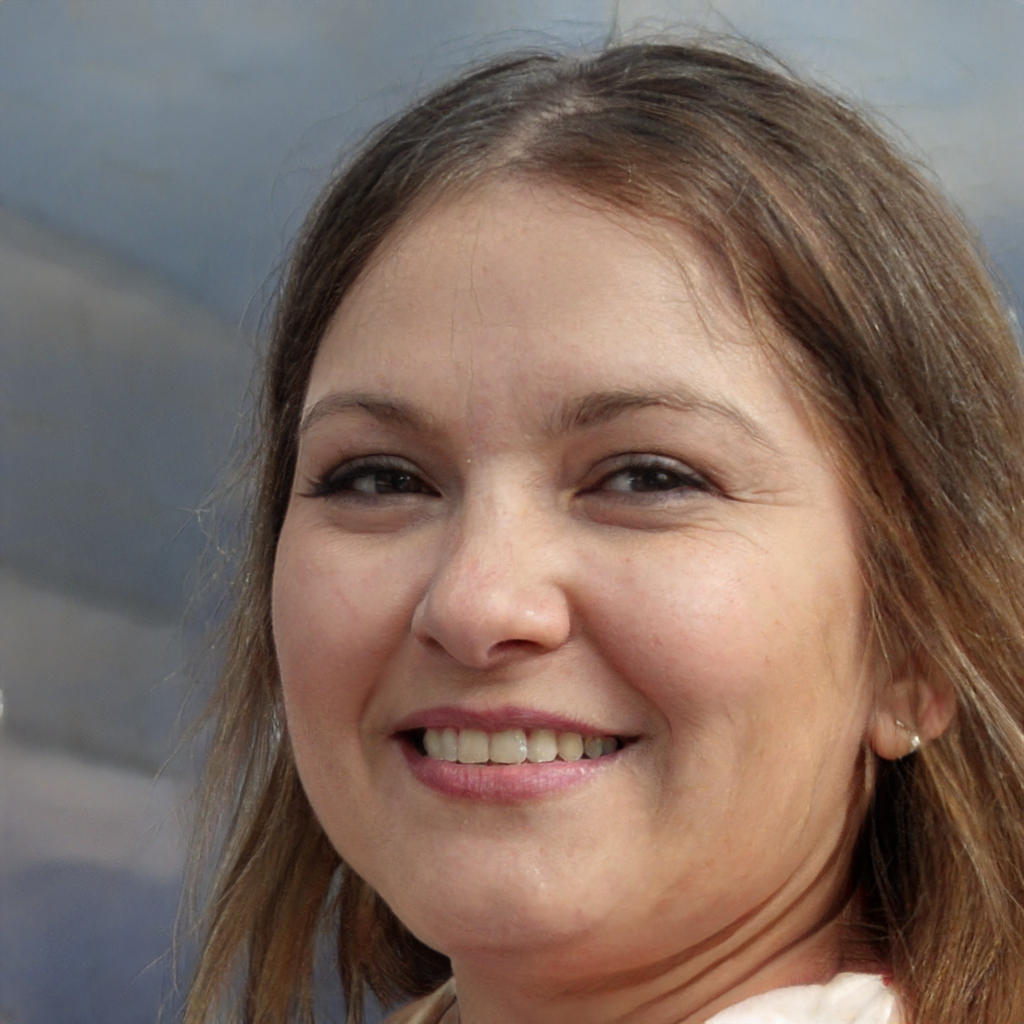
Portrait style: Real Portrait